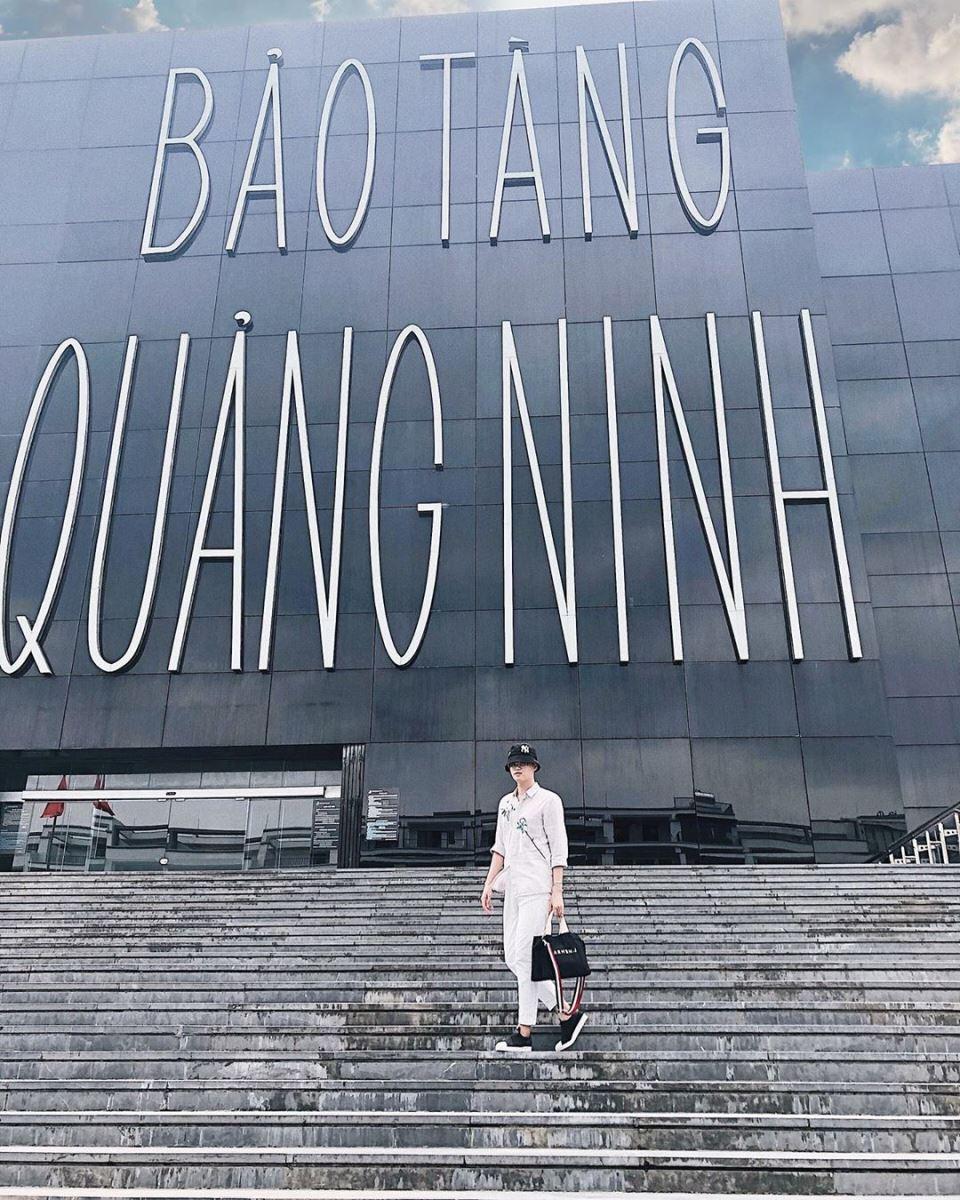
phía trước của bảo tàng có sự xuất hiện của một người đàn ông